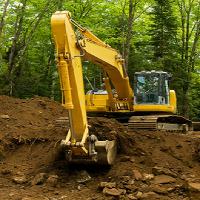
Weather: cloudy or overcast